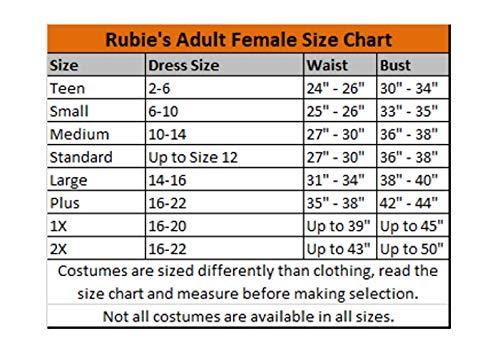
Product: Rubie's Star Wars Female Stormtrooper
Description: Rubies.
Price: $105.00